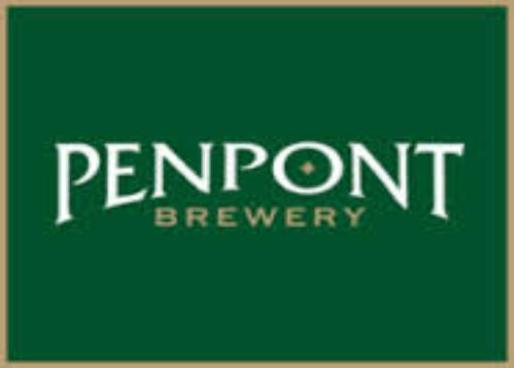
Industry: Food